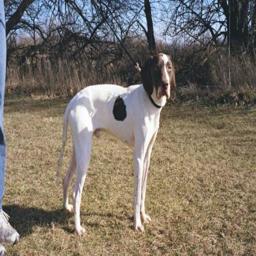
Animal: dogs